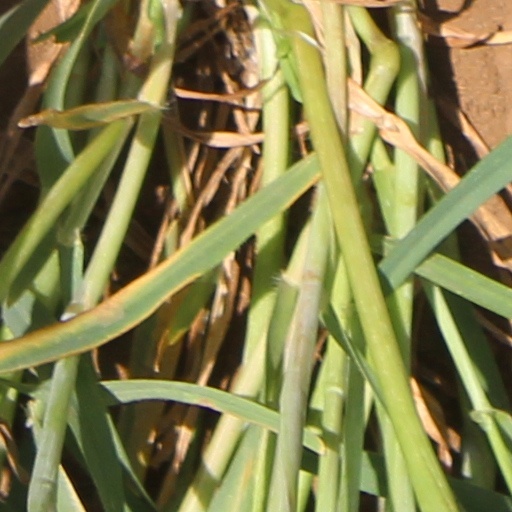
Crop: wheat